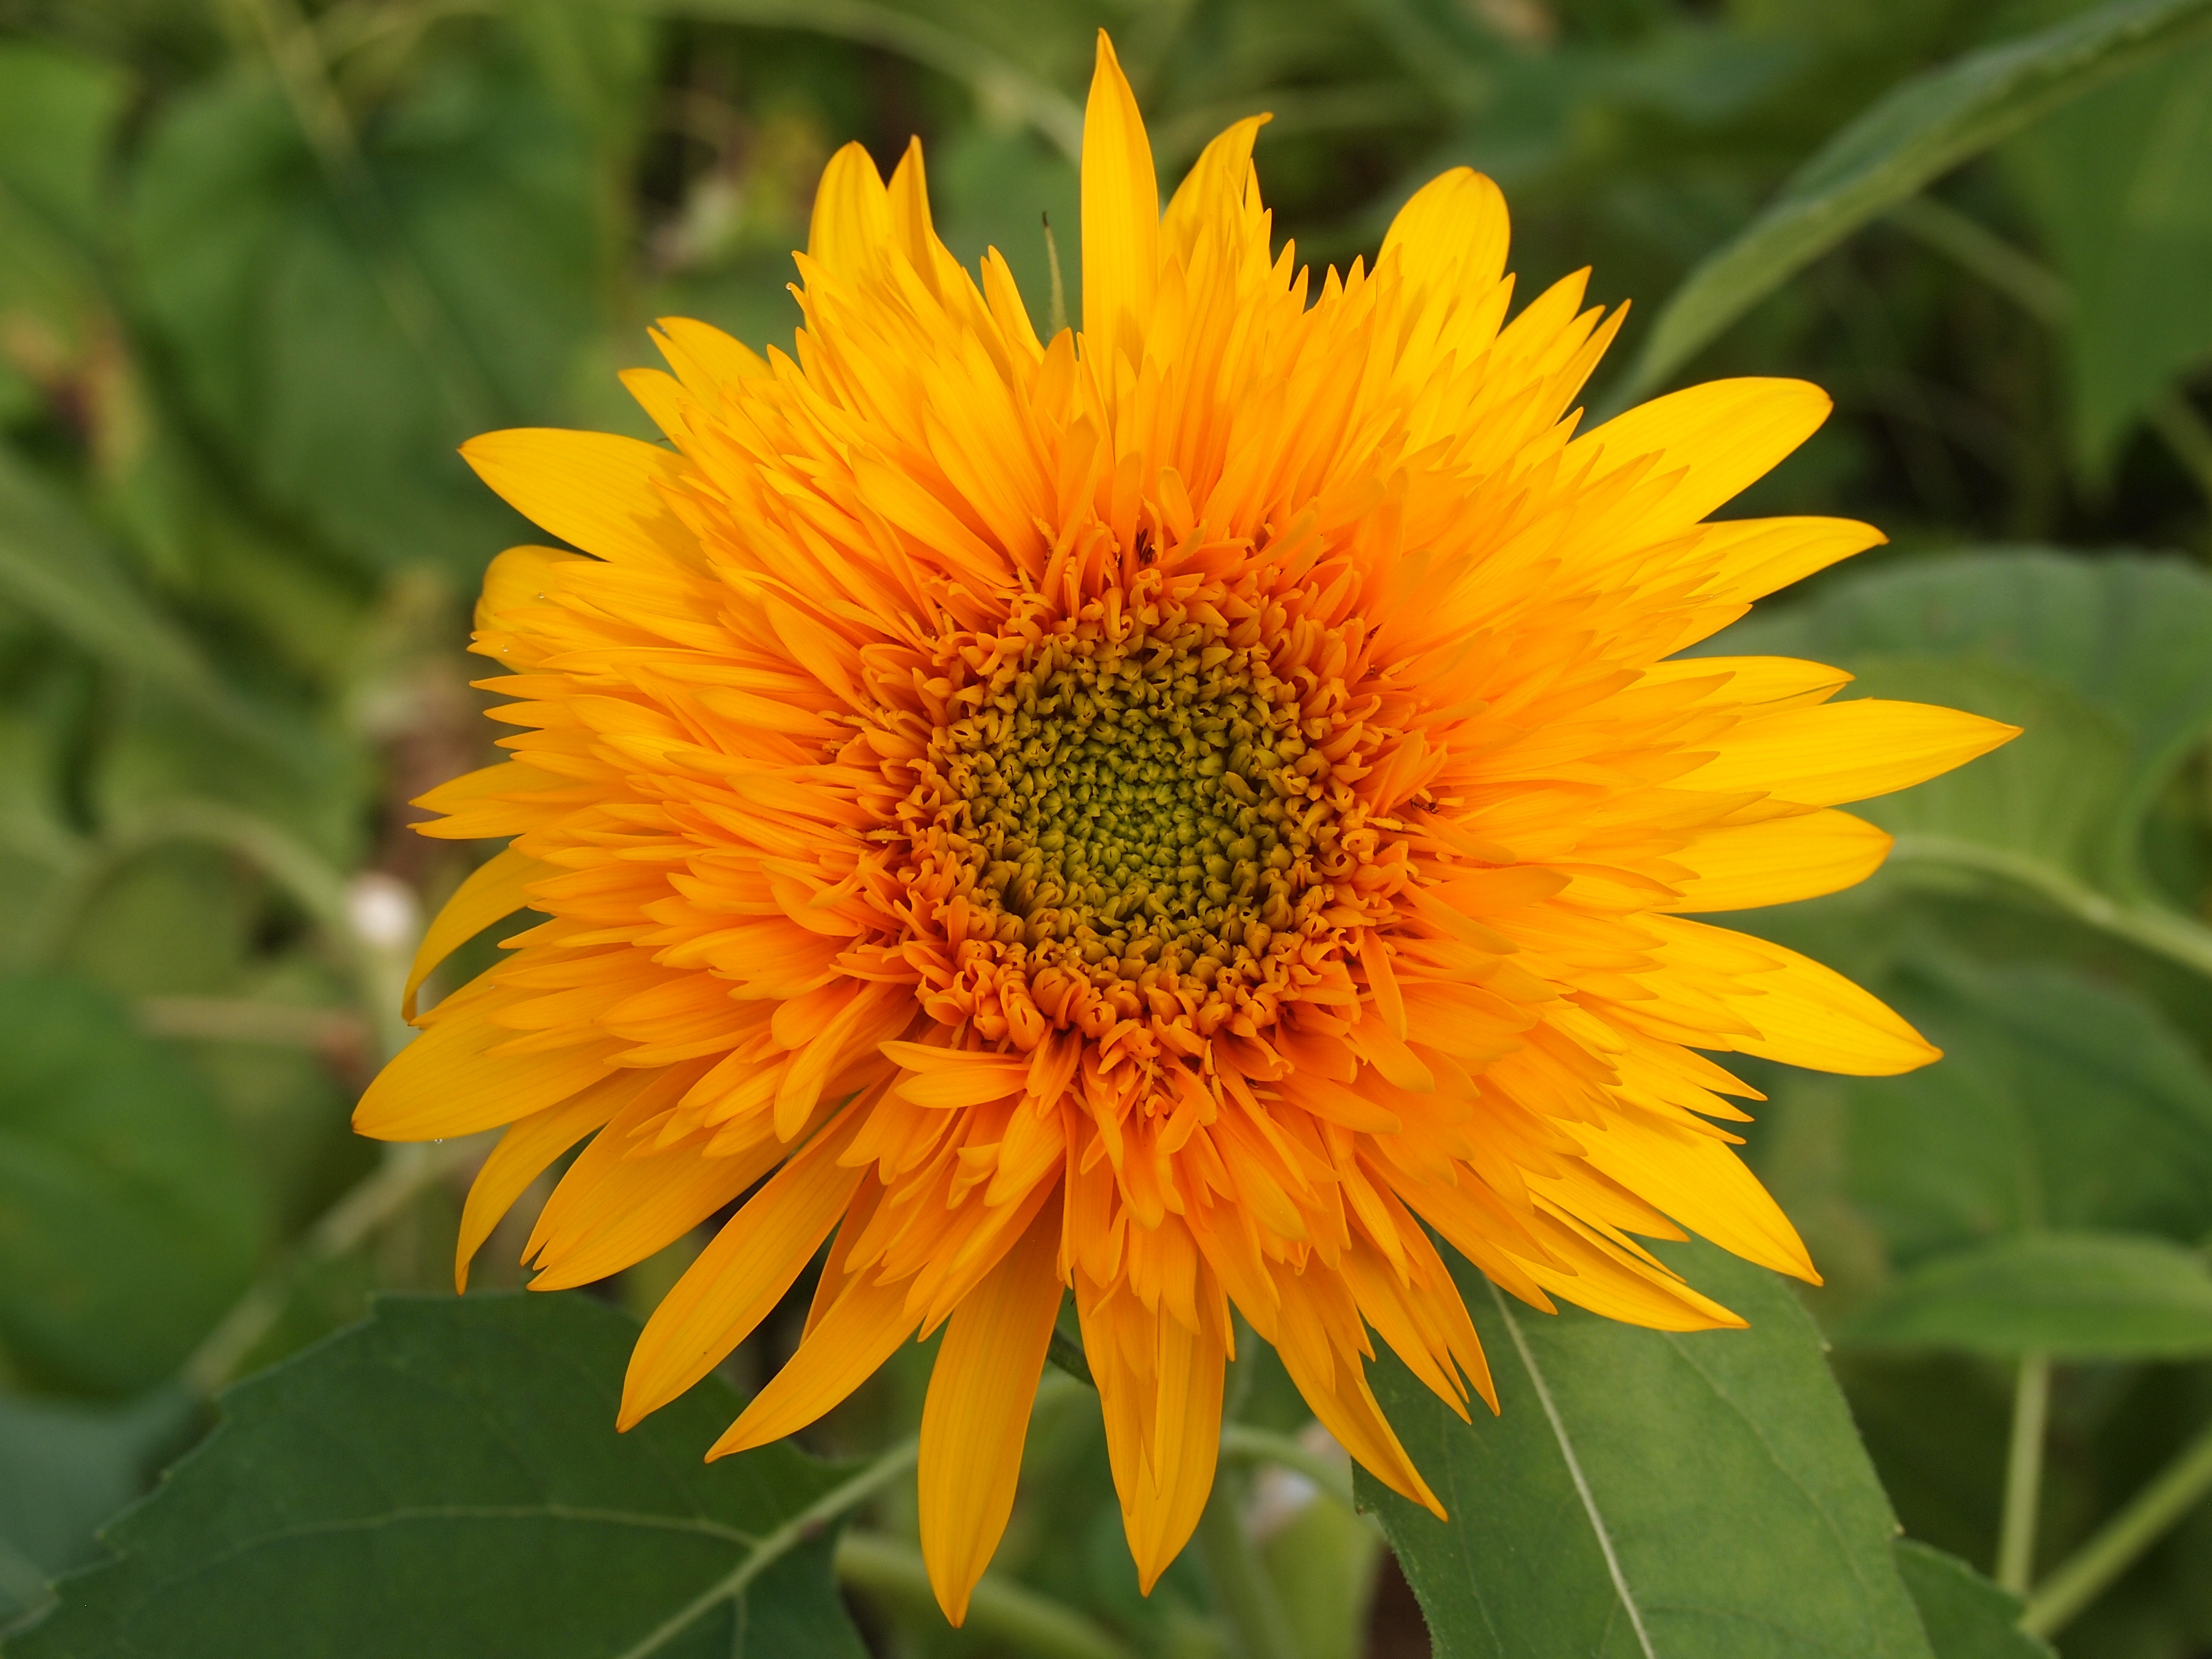
plant, flower, petal, summer, botany, yellow, garden, flora, sunflower, wildflower, yellow flowers, macro photography, summer flowers, flowering plant, daisy family, calendula, annual plant, land plant, blanket flowers